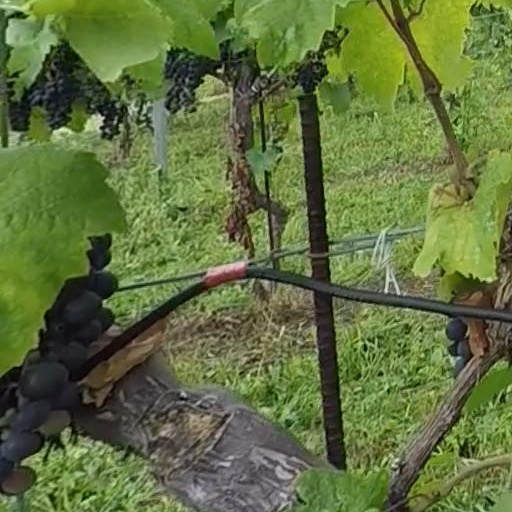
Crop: grape